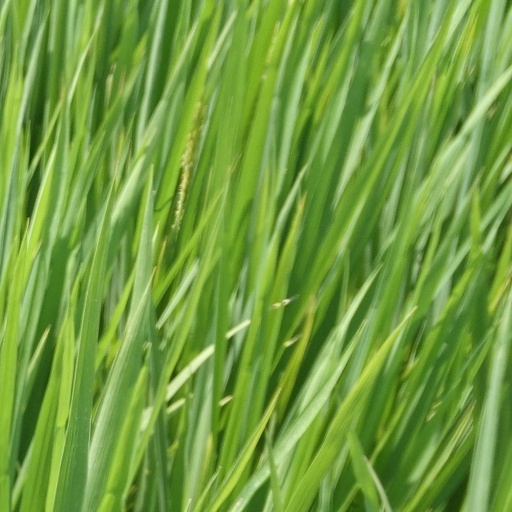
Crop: rice